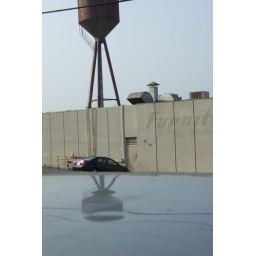
water tower reflected in Newburgh, NY